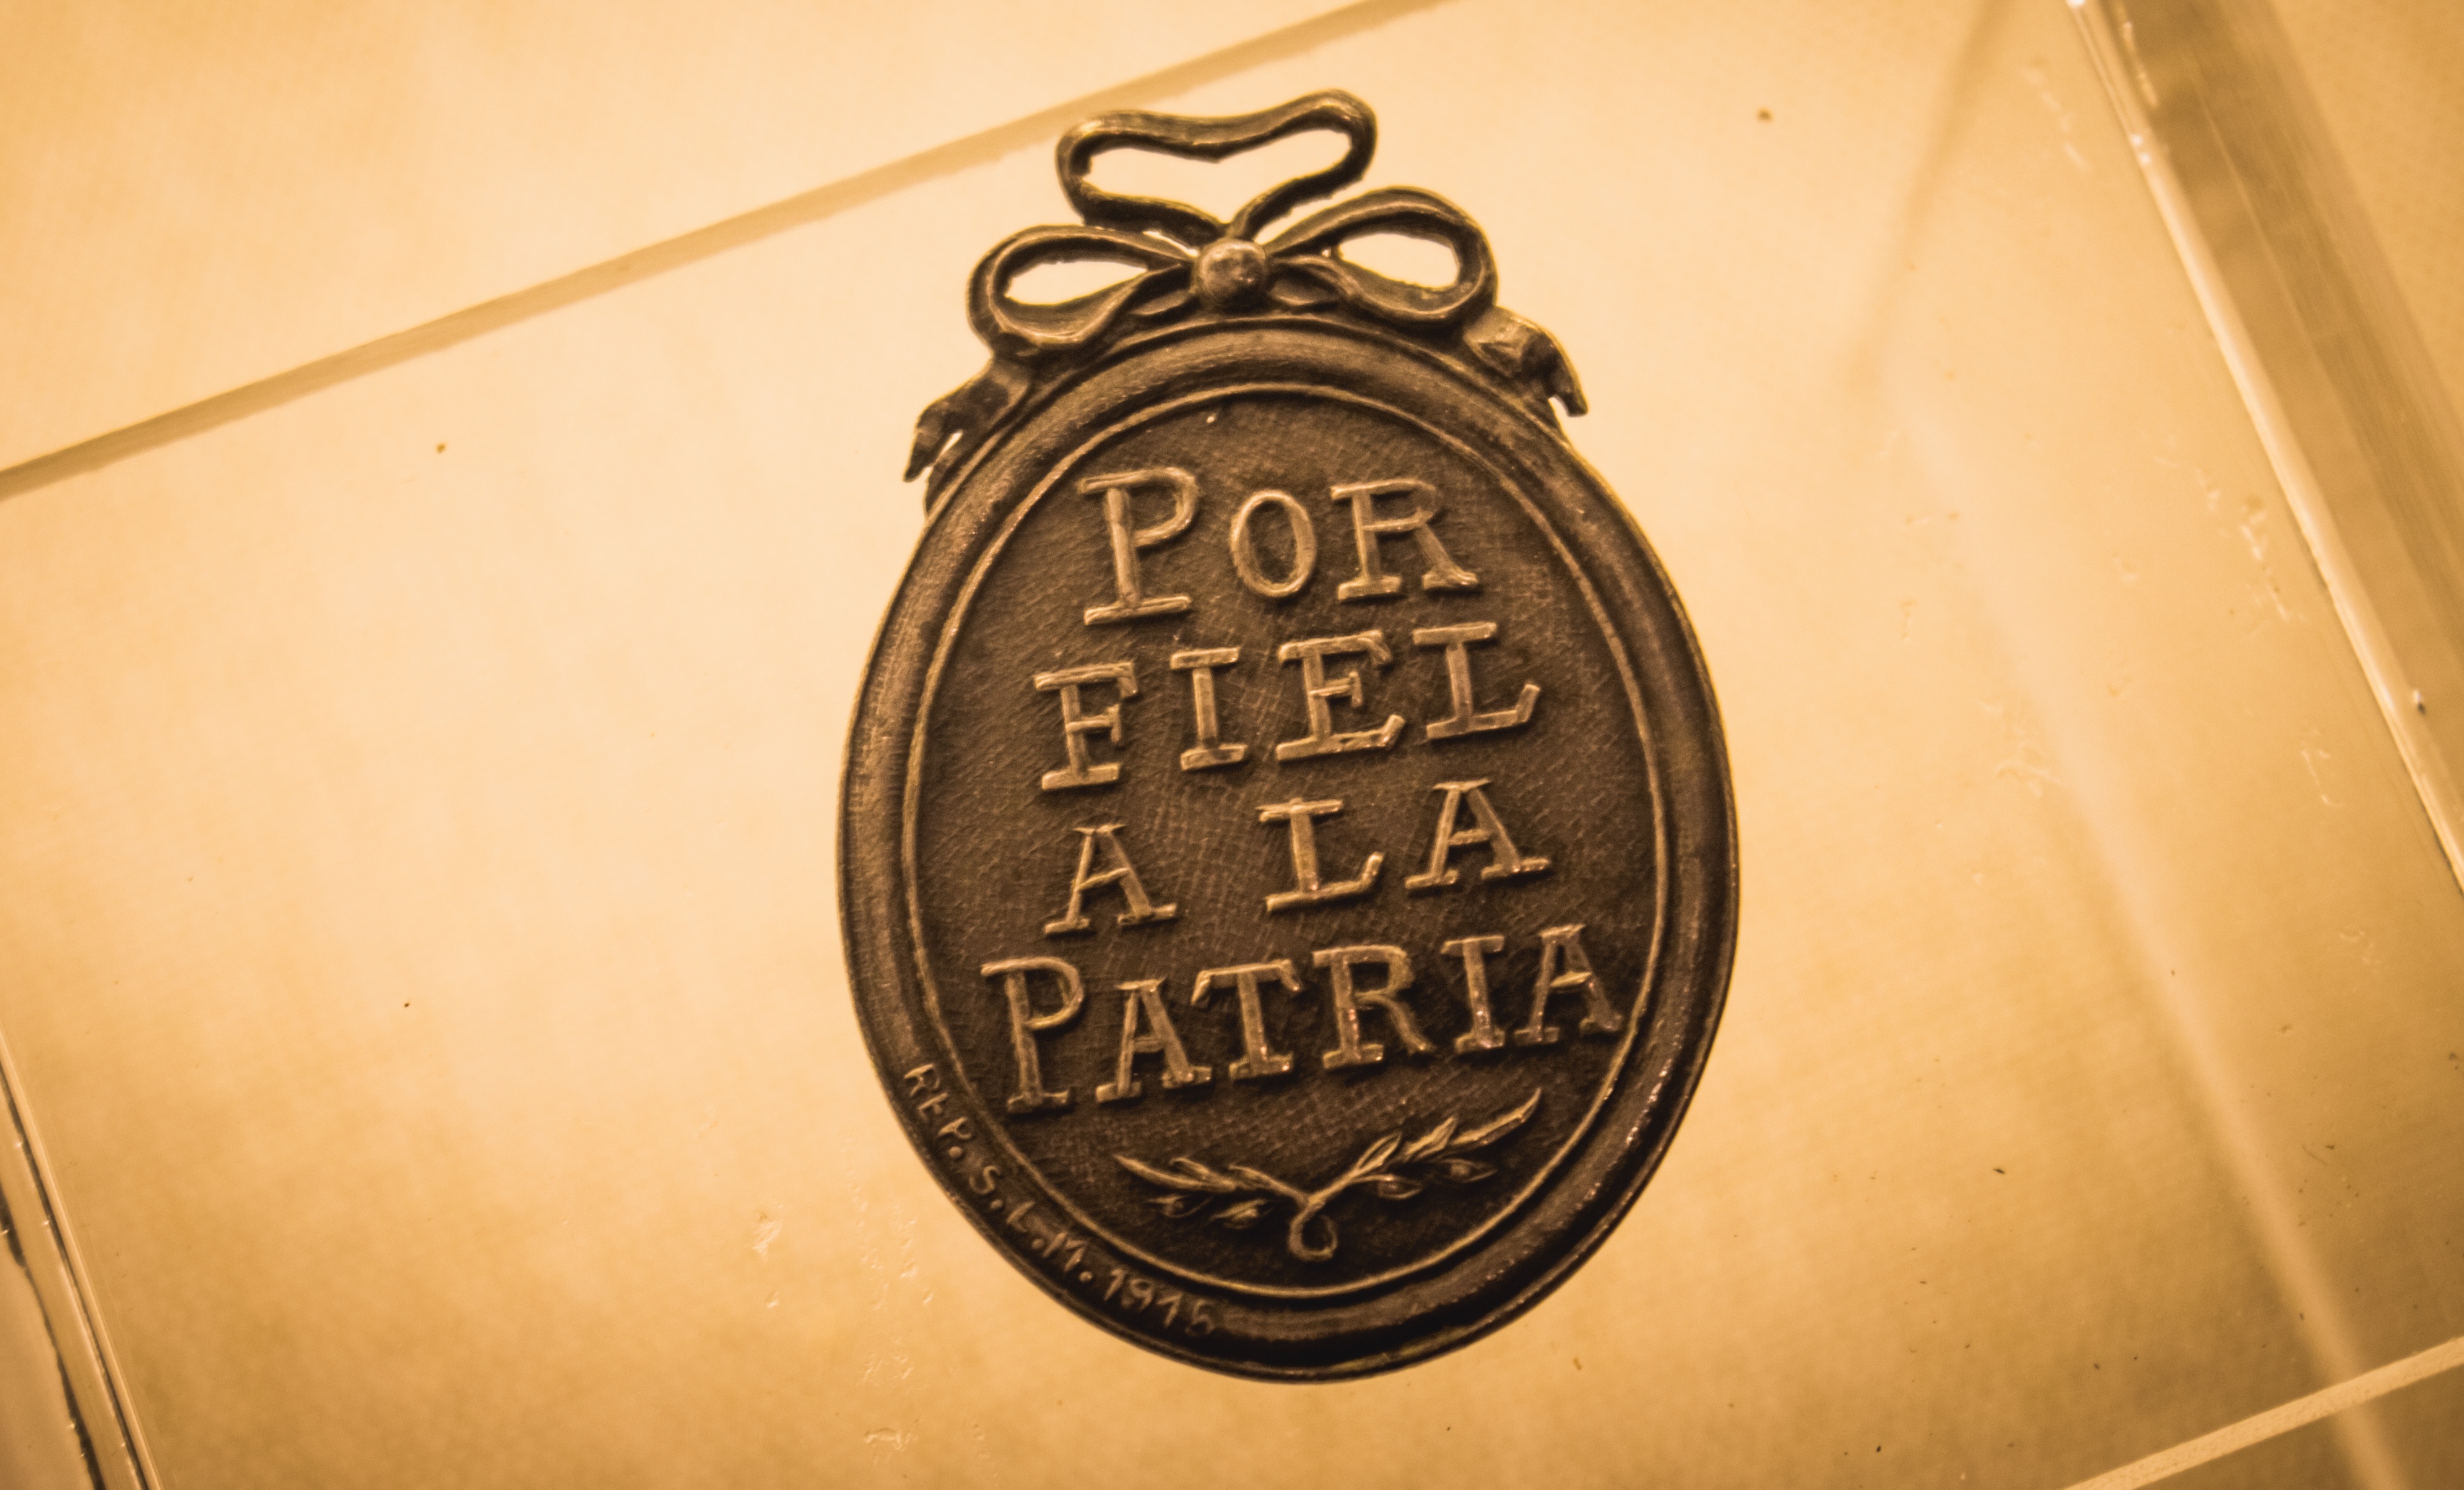
number, home, museum, money, argentina, history, historical, shape, award, coat of arms